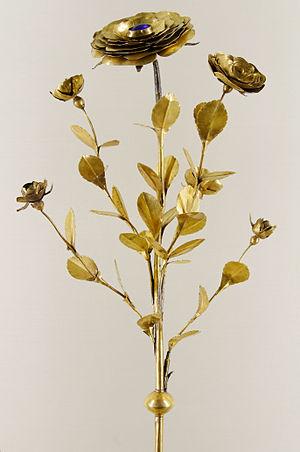
Détail de la Rose d'or de Minucchio da Siena, commandée par le pape Jean XXII (1316-1334) et offerte à Rodolphe III de Nidau. Rose
La cathédrale protestante Notre-Dame de Bâle est un bâtiment médiéval reconnu comme l'emblème de la ville suisse. Elle est construite principalement en bloc de grès rose. Les blocs en grès clair correspondent à des phases antérieures de la construction.
Guillaume Grimoard devint le sixième pape à Avignon et le 200ᵉ pape de l’Église catholique sous le nom d’Urbain V. Originaire des pays de la langue d’oc, comme ses prédécesseurs, natif du Gévaudan dans une famille liée à celle des Sabran, il commença à vivre et à étudier à proximité de la vallée du Rhône. Elzéar, un de ses oncles, était alors prieur de la chartreuse de Bonpas, près d’Avignon.